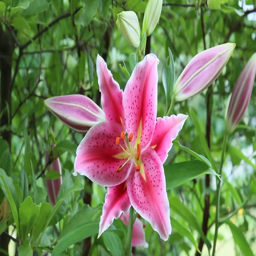
a closeup of a pink flower